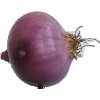
Label: Onion Red Peeled 1